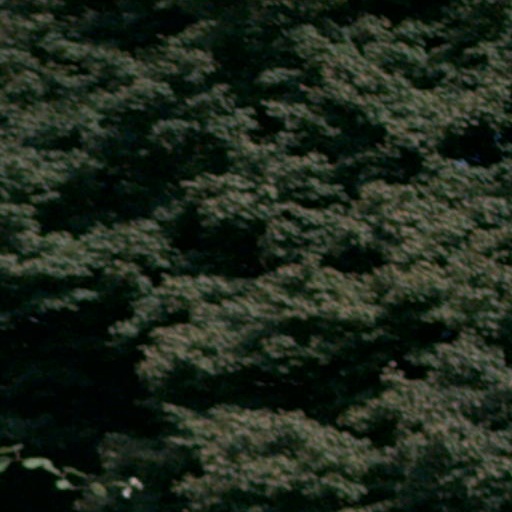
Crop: cassava